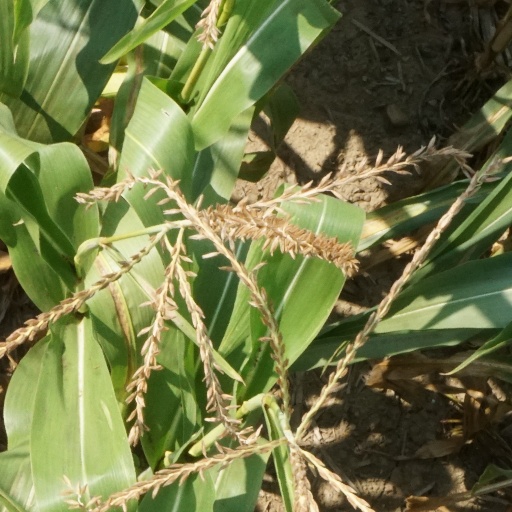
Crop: maize; corn